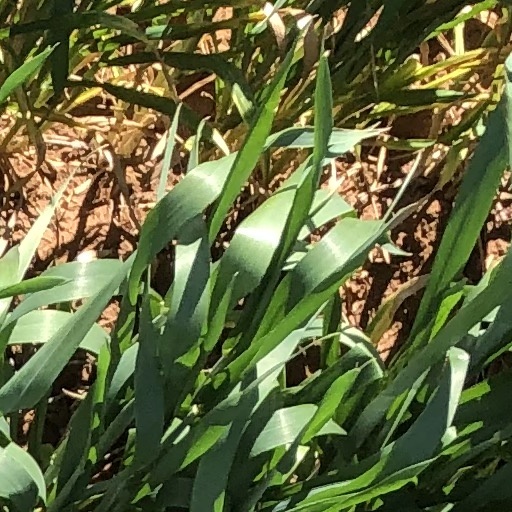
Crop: wheat